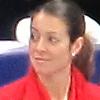
Age: 27